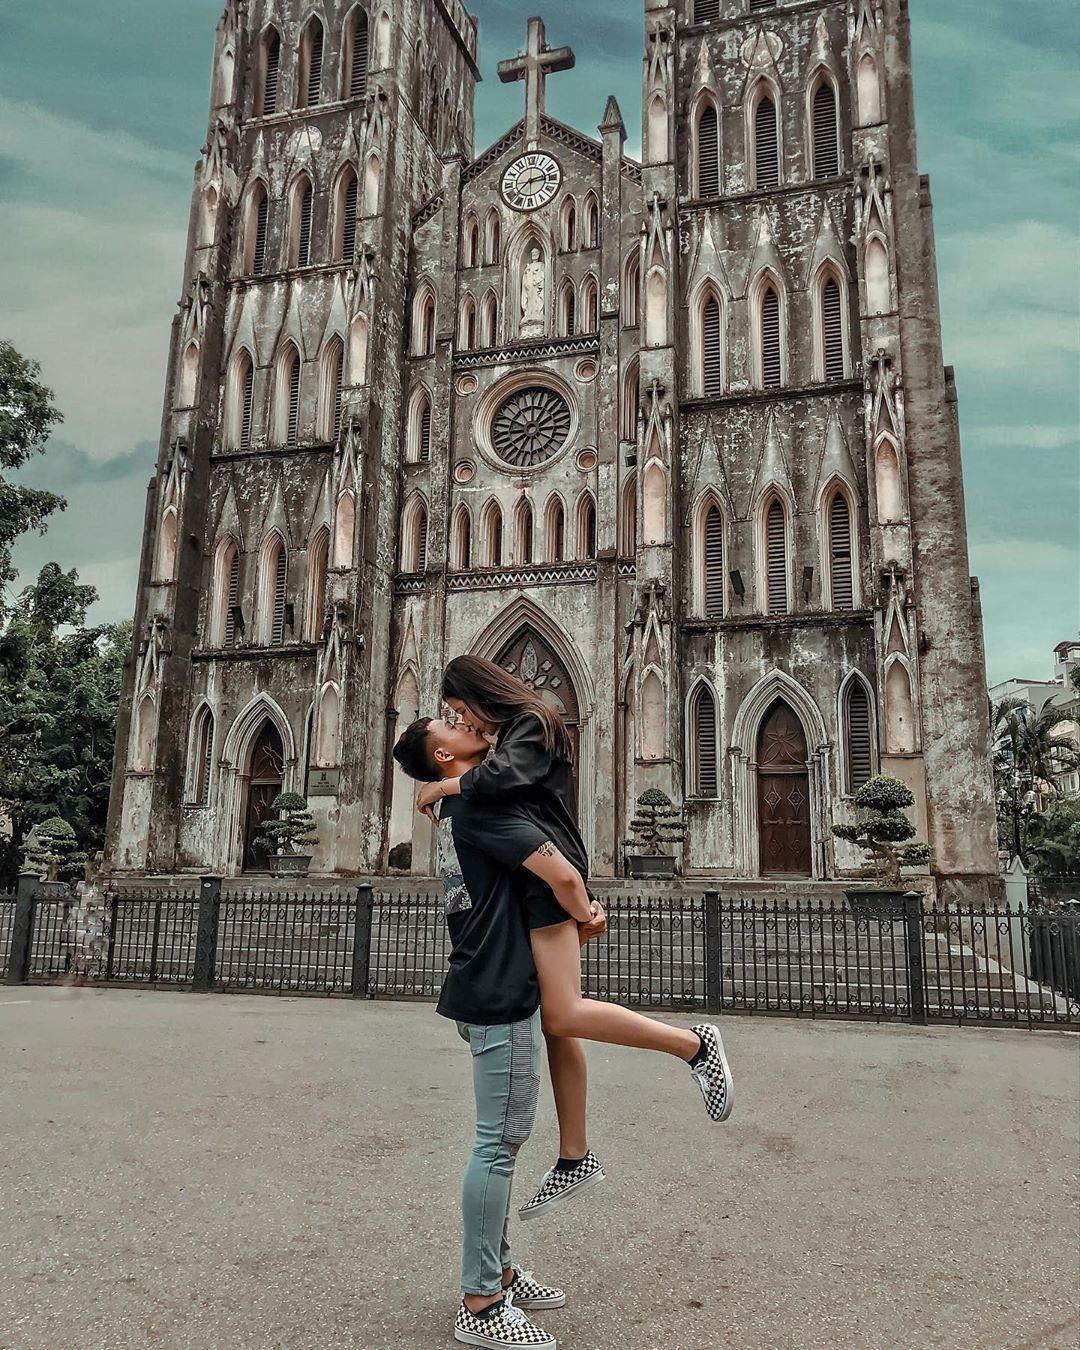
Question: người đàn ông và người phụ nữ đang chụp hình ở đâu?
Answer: nhà thờ